Vinícius Júnior

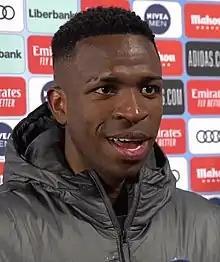
Vinícius in 2021

Vinícius José Paixão de Oliveira Júnior (born 12 July 2000), commonly known as Vinícius Júnior or Vini Jr., is a Brazilian professional footballer who plays as a forward for La Liga club Real Madrid and the Brazil national team. Considered one of the best players in the world, he is known for his pace, technique and dribbling ability.